Jish

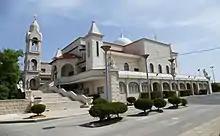
Mar Maroun Maronite Church in Jish, 2019

In December 2010, a hiking and bicycle path known as the Coexistence Trail was inaugurated, linking Jish with Dalton, a neighboring Jewish village. The 2,500 meter-long trail, accessible to people with disabilities, sits 850 meters above sea level and has several lookout points, including a view of Dalton Lake, where rainwater is collected and stored for agricultural use.